Sidney Miller (musician)

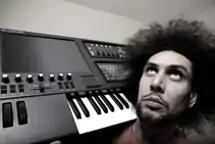
Sidney "Speakerbomb" Miller

Sidney Miller III (born September 24, 1980), also known by his production name of Speakerbomb, is an American record producer and keyboardist. He was a founding member of the Los Angeles-based band Malbec, and was also a keyboardist in the hip hop group The Knux. He is currently a producing and writing as a member of The Sharpshootaz production/songwriting team, working with artists like Alex Jacke and Jesse McCartney.